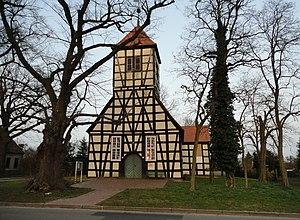
Vue occidentale de l'église de Luckow, arrondissement de Poméranie-Occidentale-Greifswald, état fédéral de Mecklembourg-Poméranie-Occidentale, Allemagne Object location53°
Luckow est une commune de l'arrondissement de Poméranie-Occidentale-Greifswald, Land de Mecklembourg-Poméranie-Occidentale.